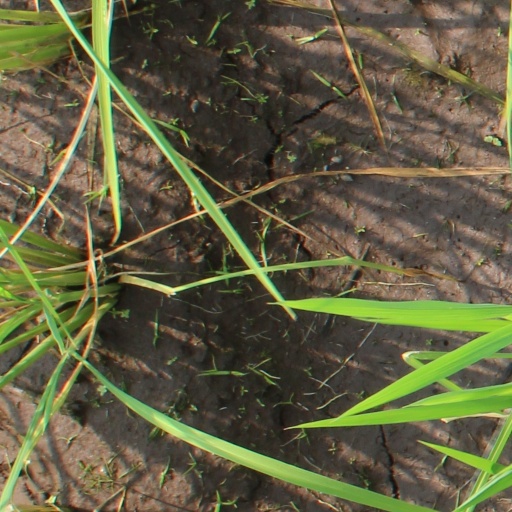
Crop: rice